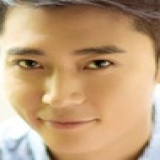
diễn viên Trương Đan Phong